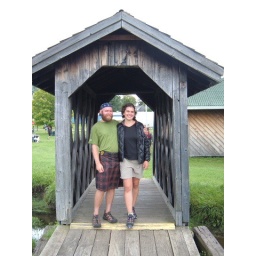
Gnarly and Turbo Turtle at a cute covered bridge at the Long Trail Festival in Rutland.